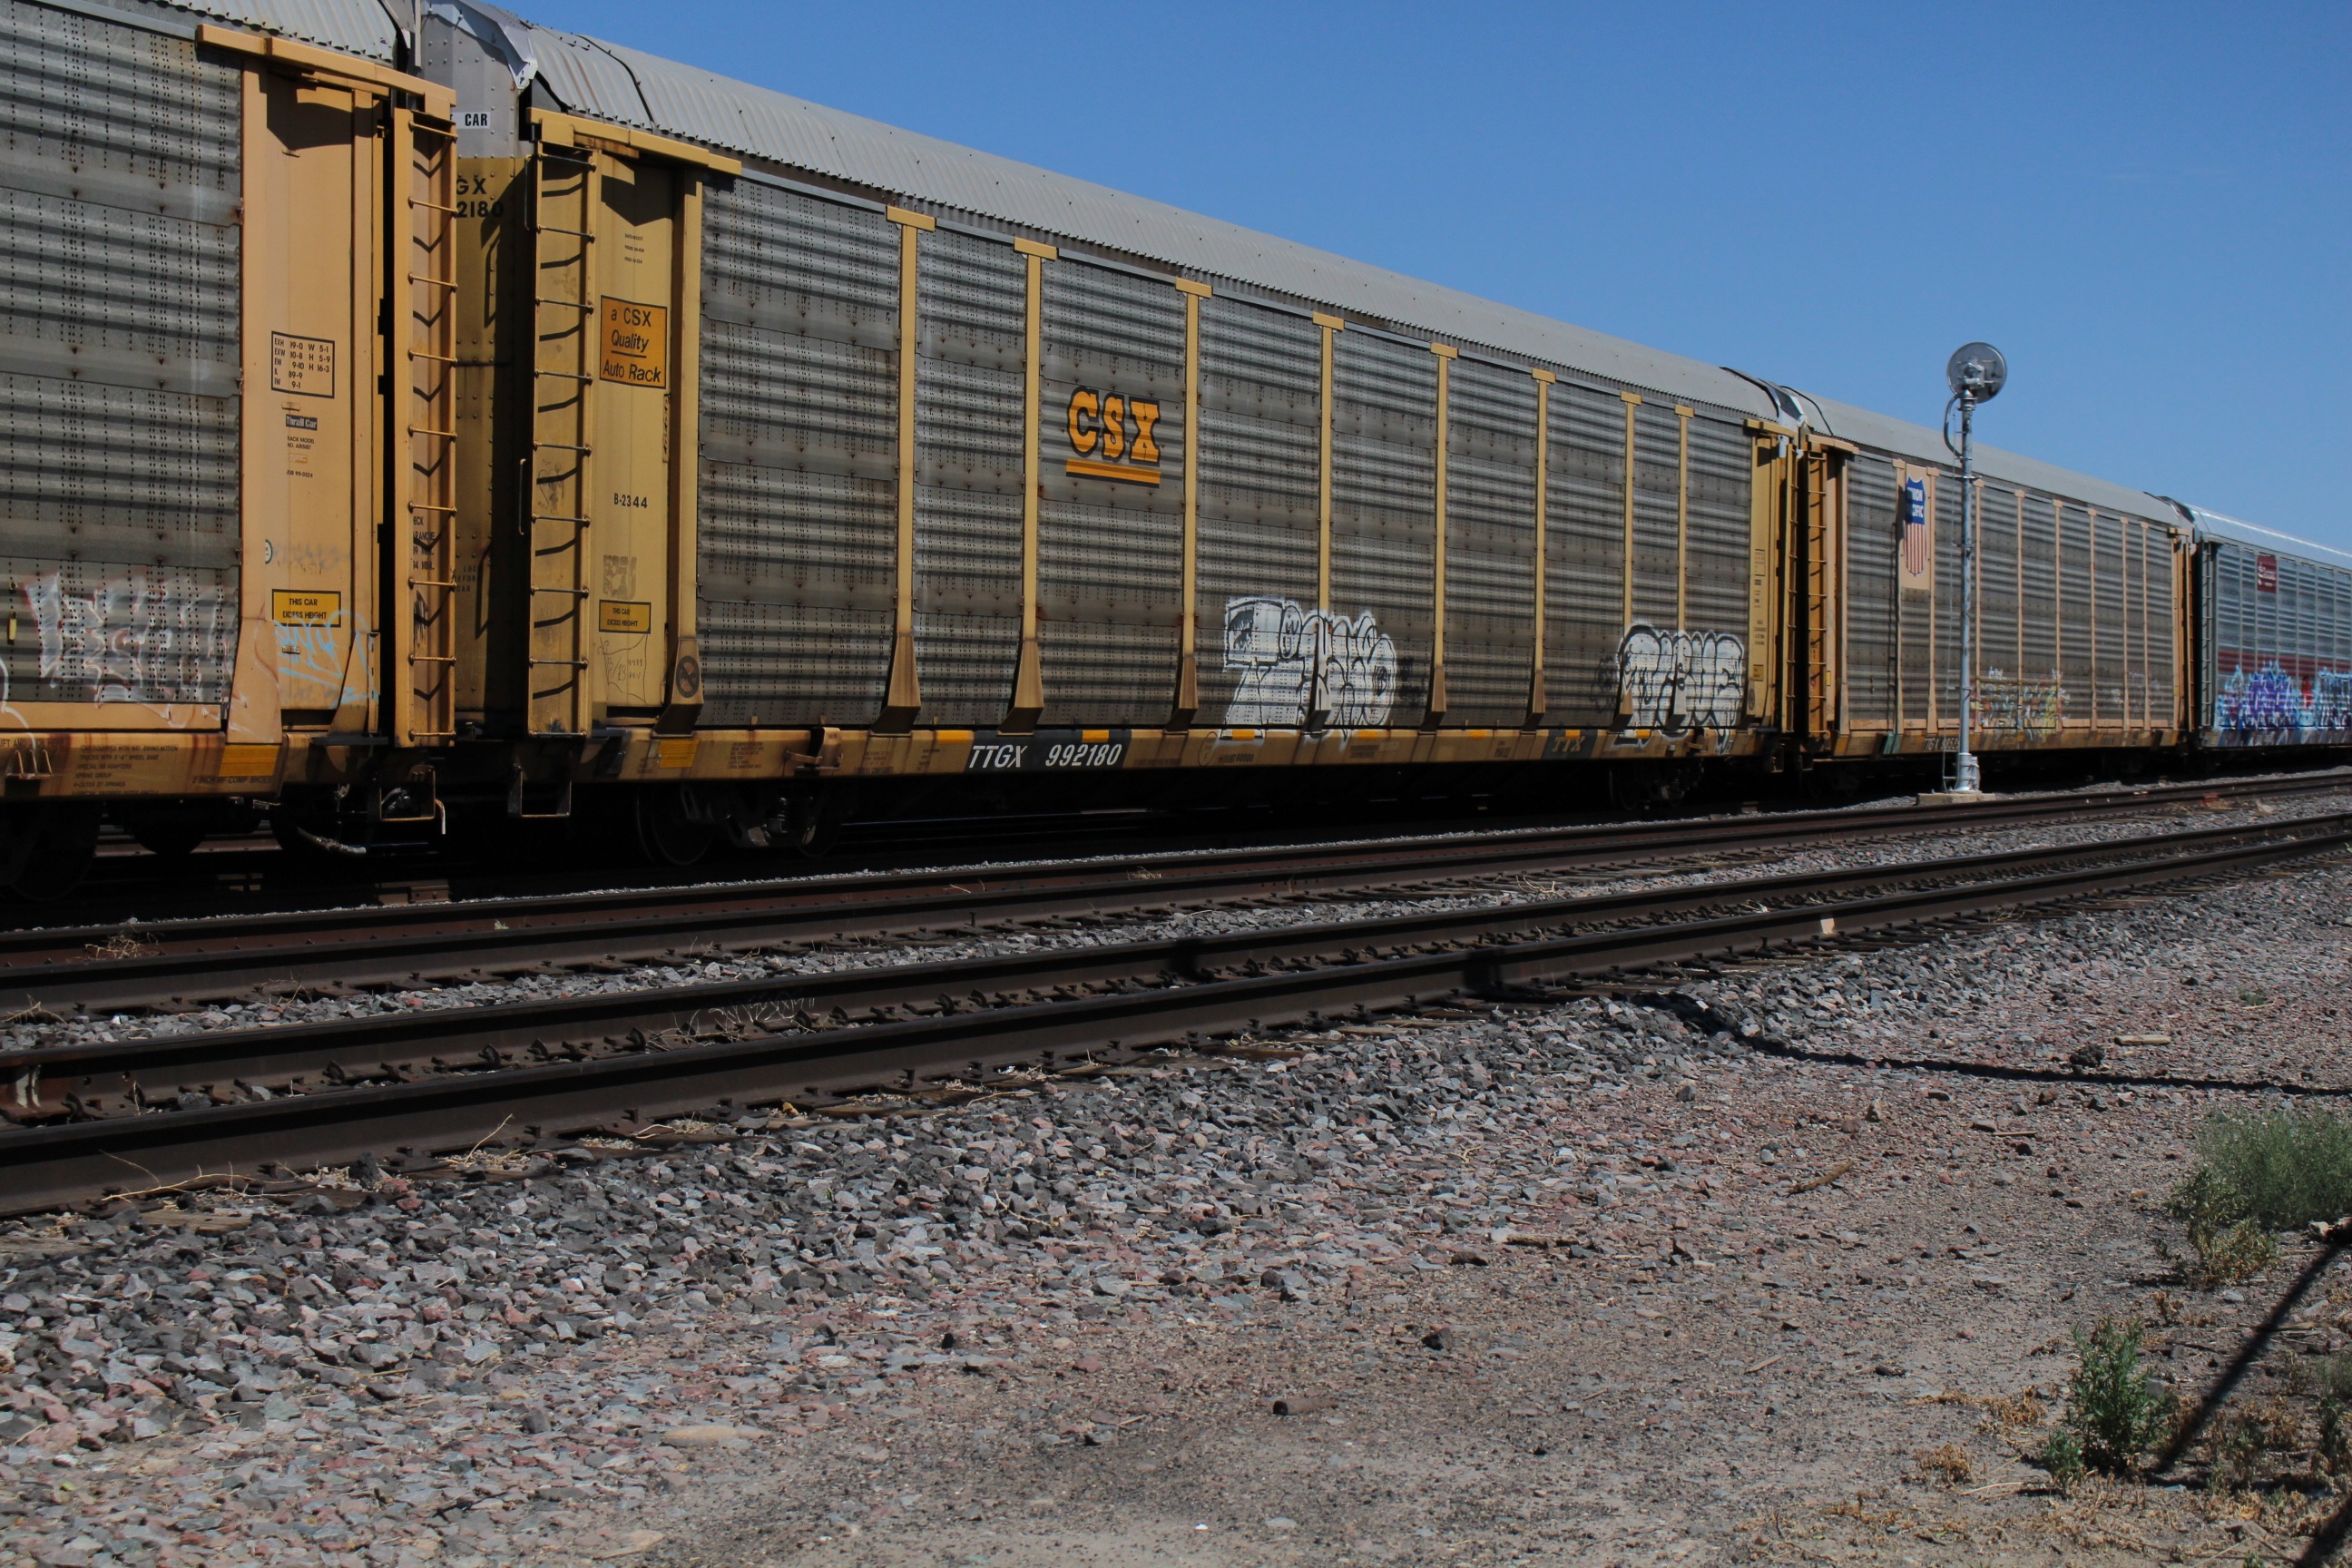
track, railway, railroad, urban, train, transport, vehicle, abandoned, vandalized, electricity, graffiti, locomotive, cargo, tagged, passenger, rail transport, land vehicle, freight car, rolling stock, railroad car, passenger car